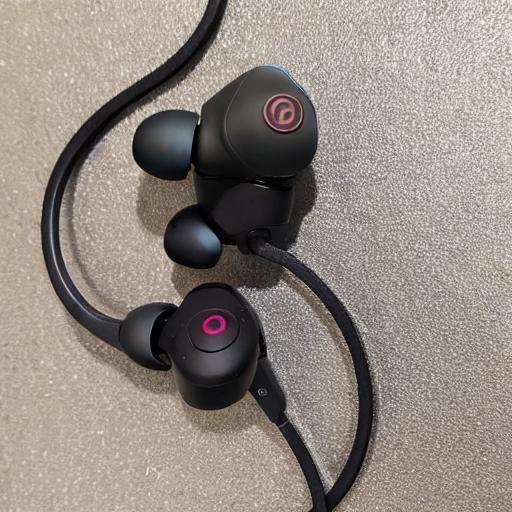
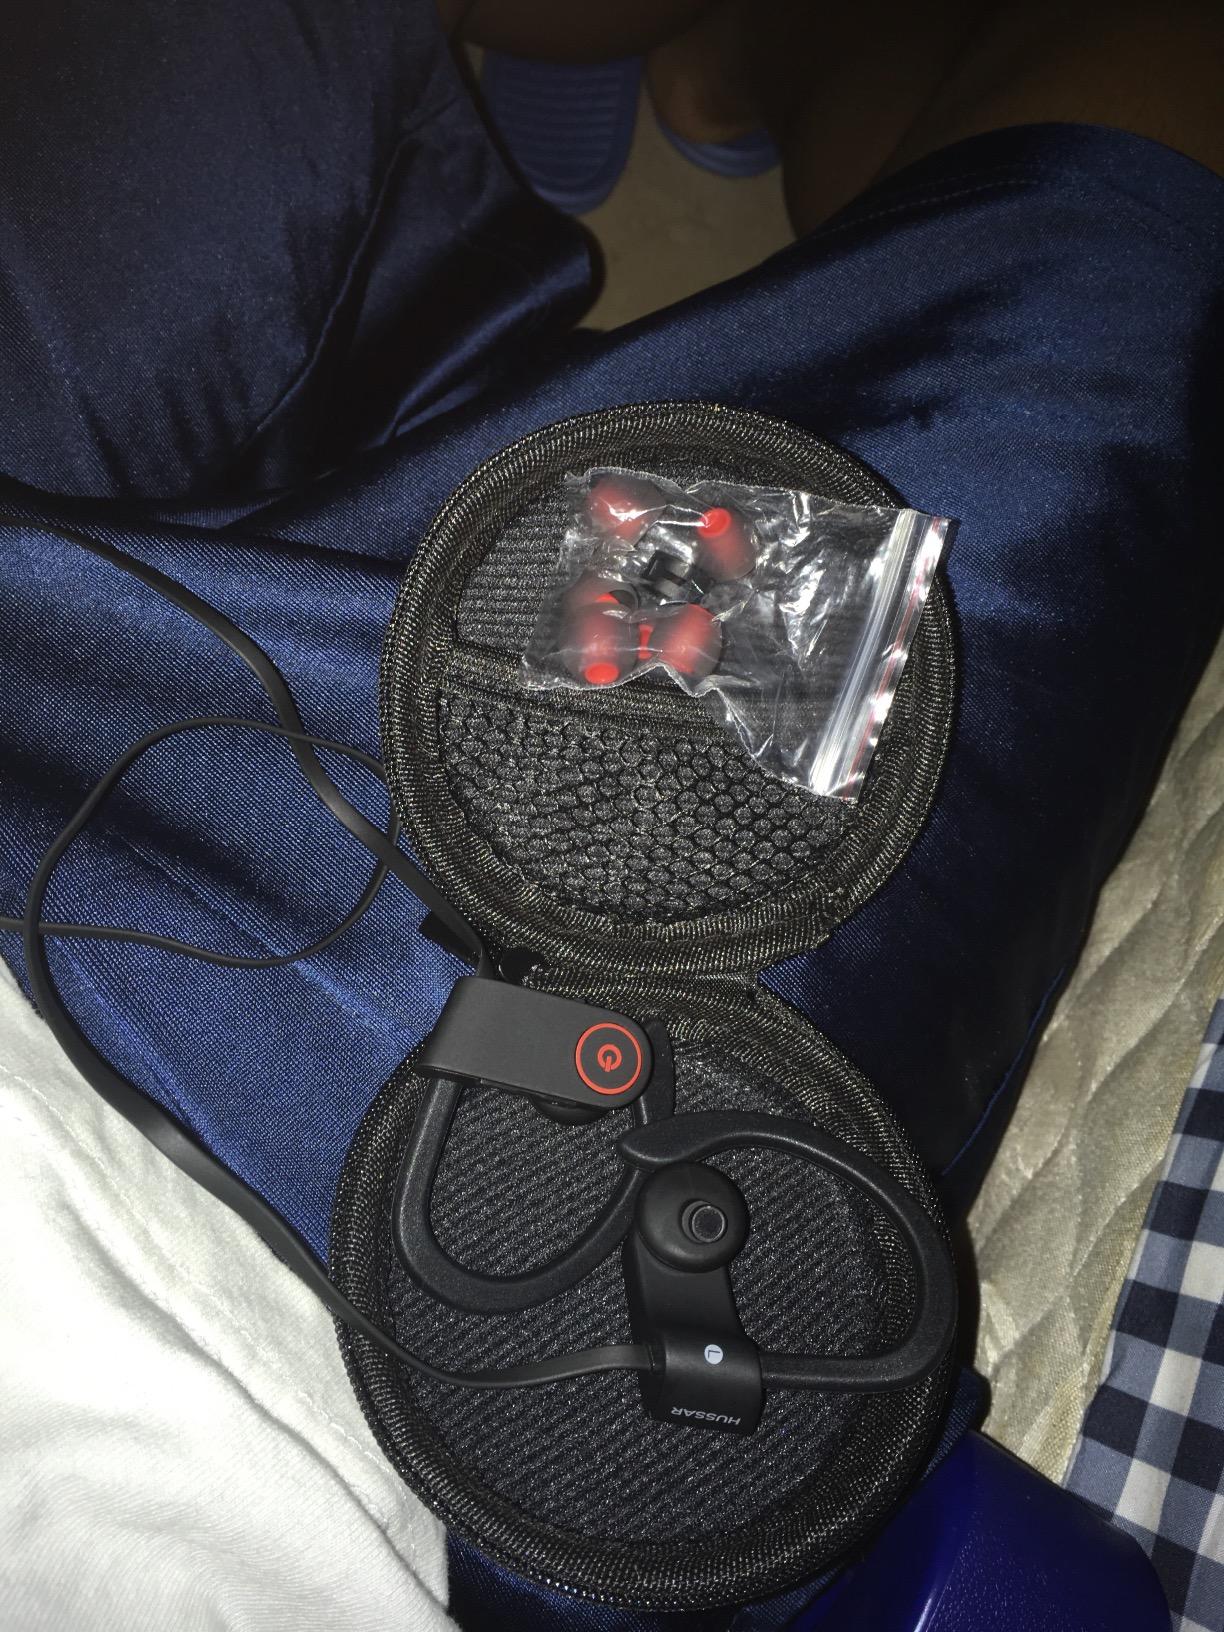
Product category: headphones
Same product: no